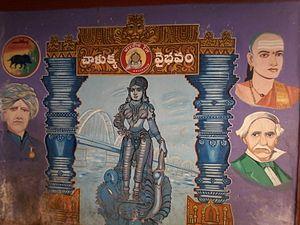
Radjahmoundry est l’une des plus grandes villes de l’Andhra Pradesh, en Inde. Elle se dresse au bord du fleuve Godavari, dans le District du Godavari oriental, dont elle constitue, avec la ville de Kakinada, l’une des deux corporations municipales. C’est le chef-lieu de deux mandals, l’un urbain et l’autre rural. Selon le recensement de l'Inde de 2011, la ville avait une population de 343 903 habitants, et son agglomération 478 199 habitants, ce qui en fait la 6ᵉ ville la plus peuplée de l’État d’Andhra Pradesh.